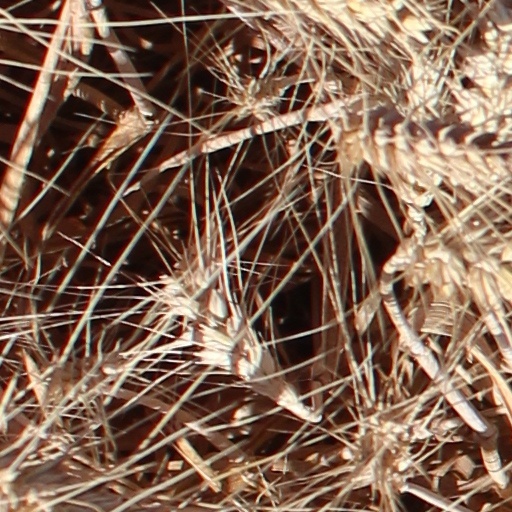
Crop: wheat